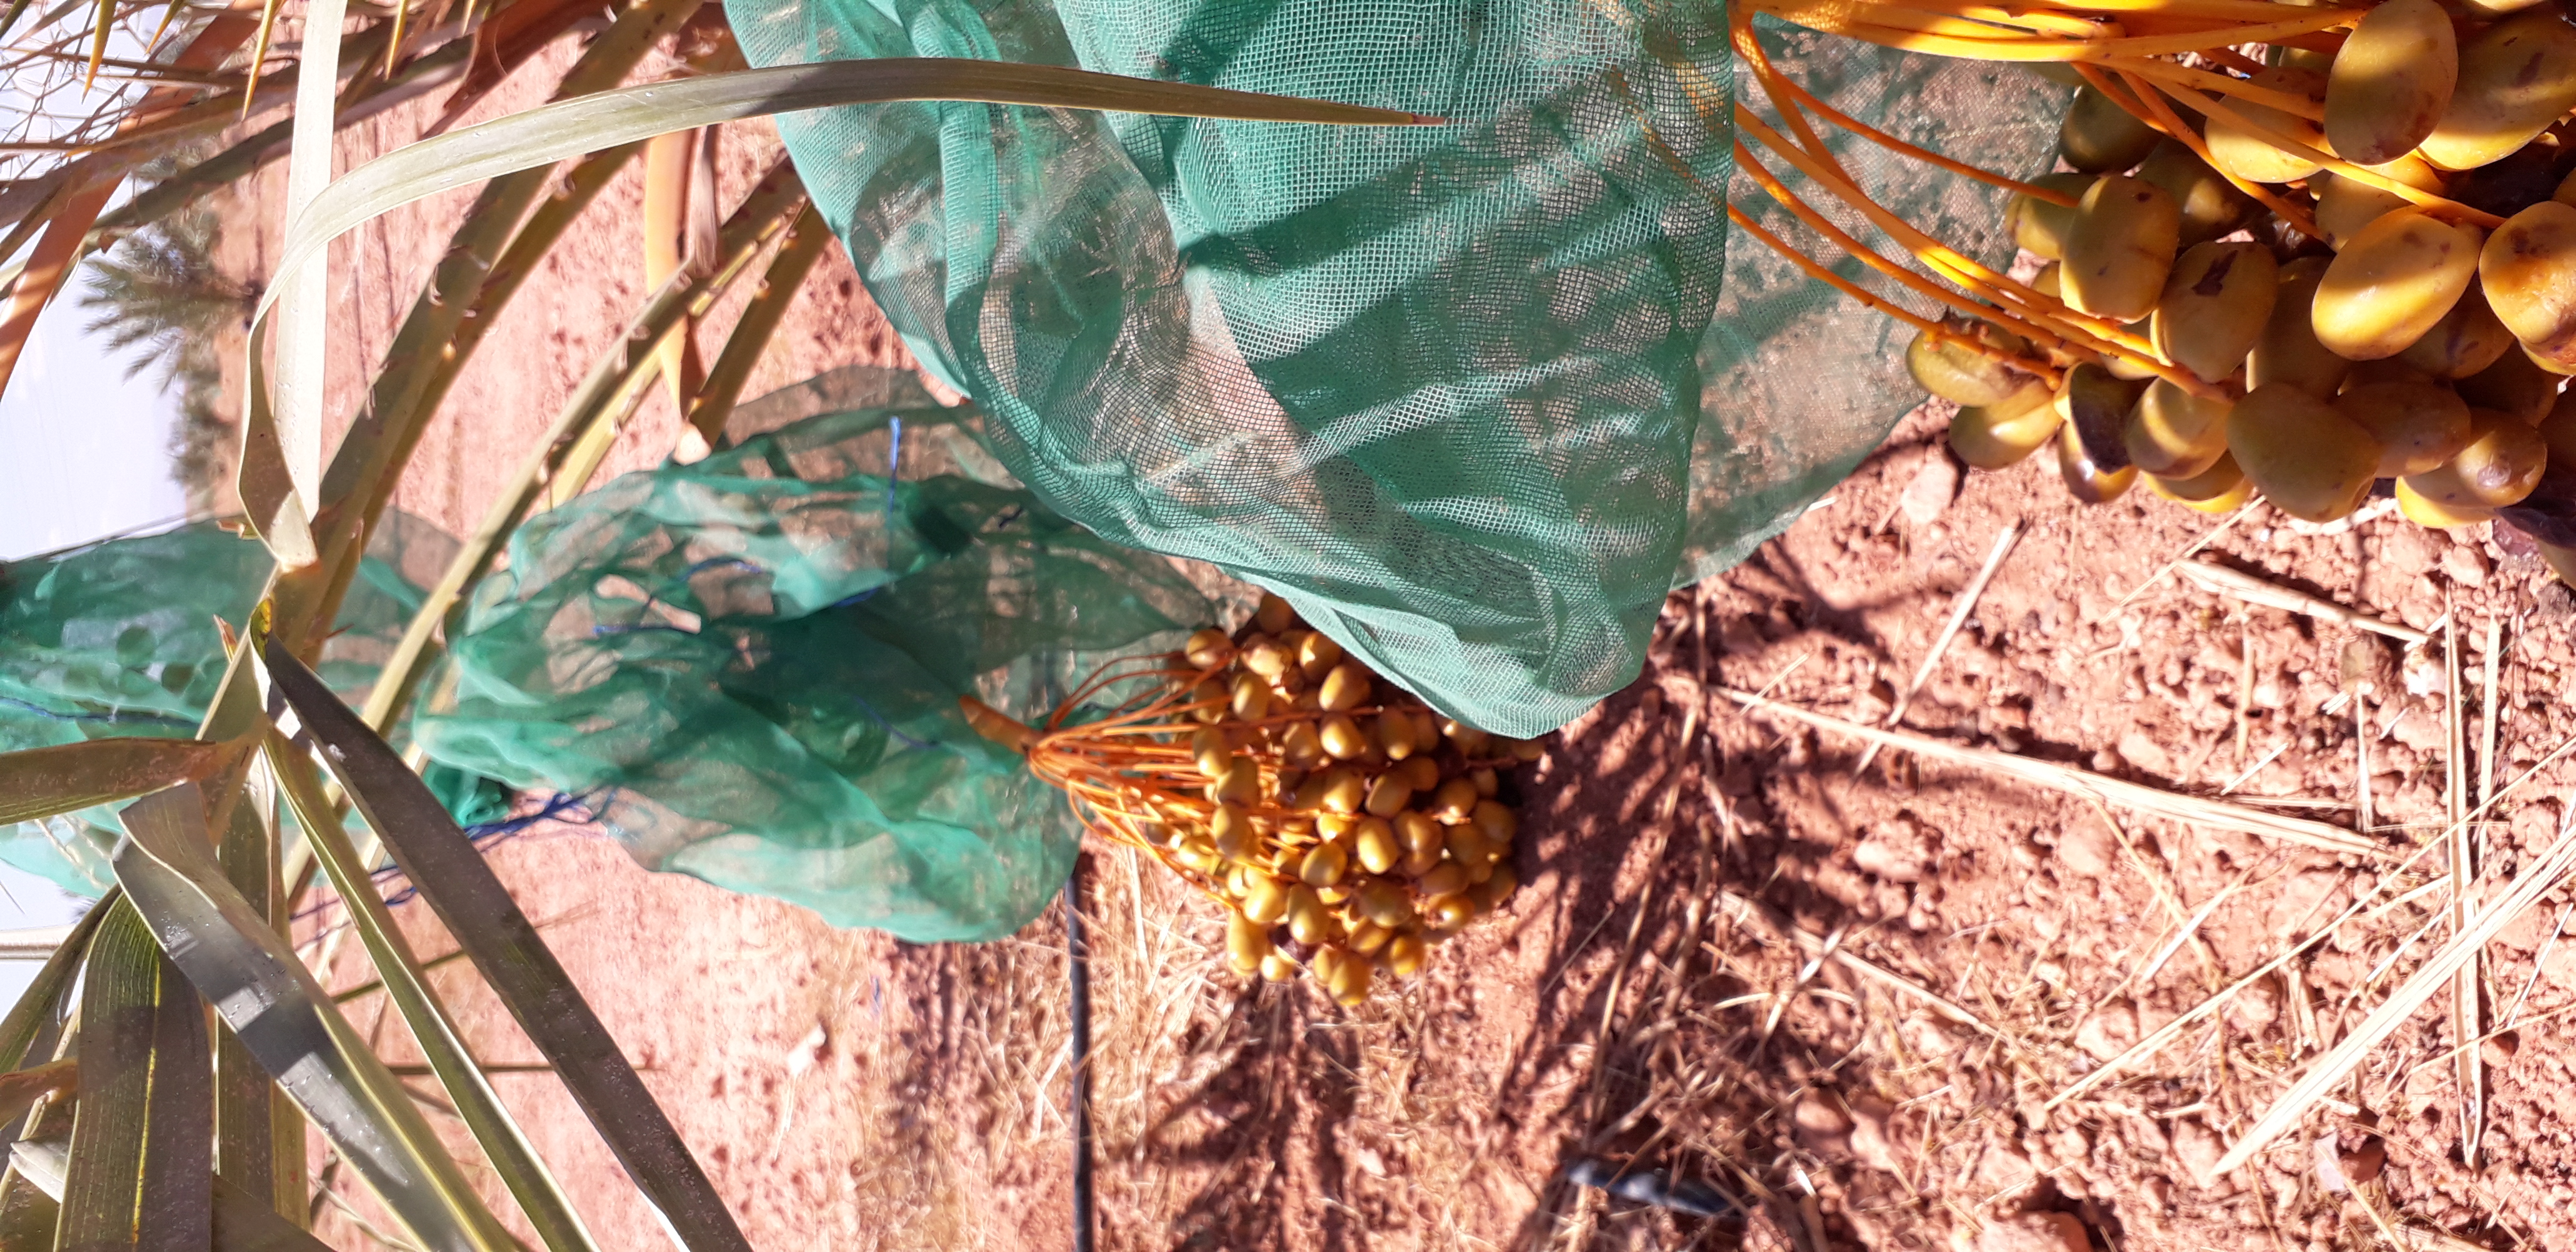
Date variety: Boufagous